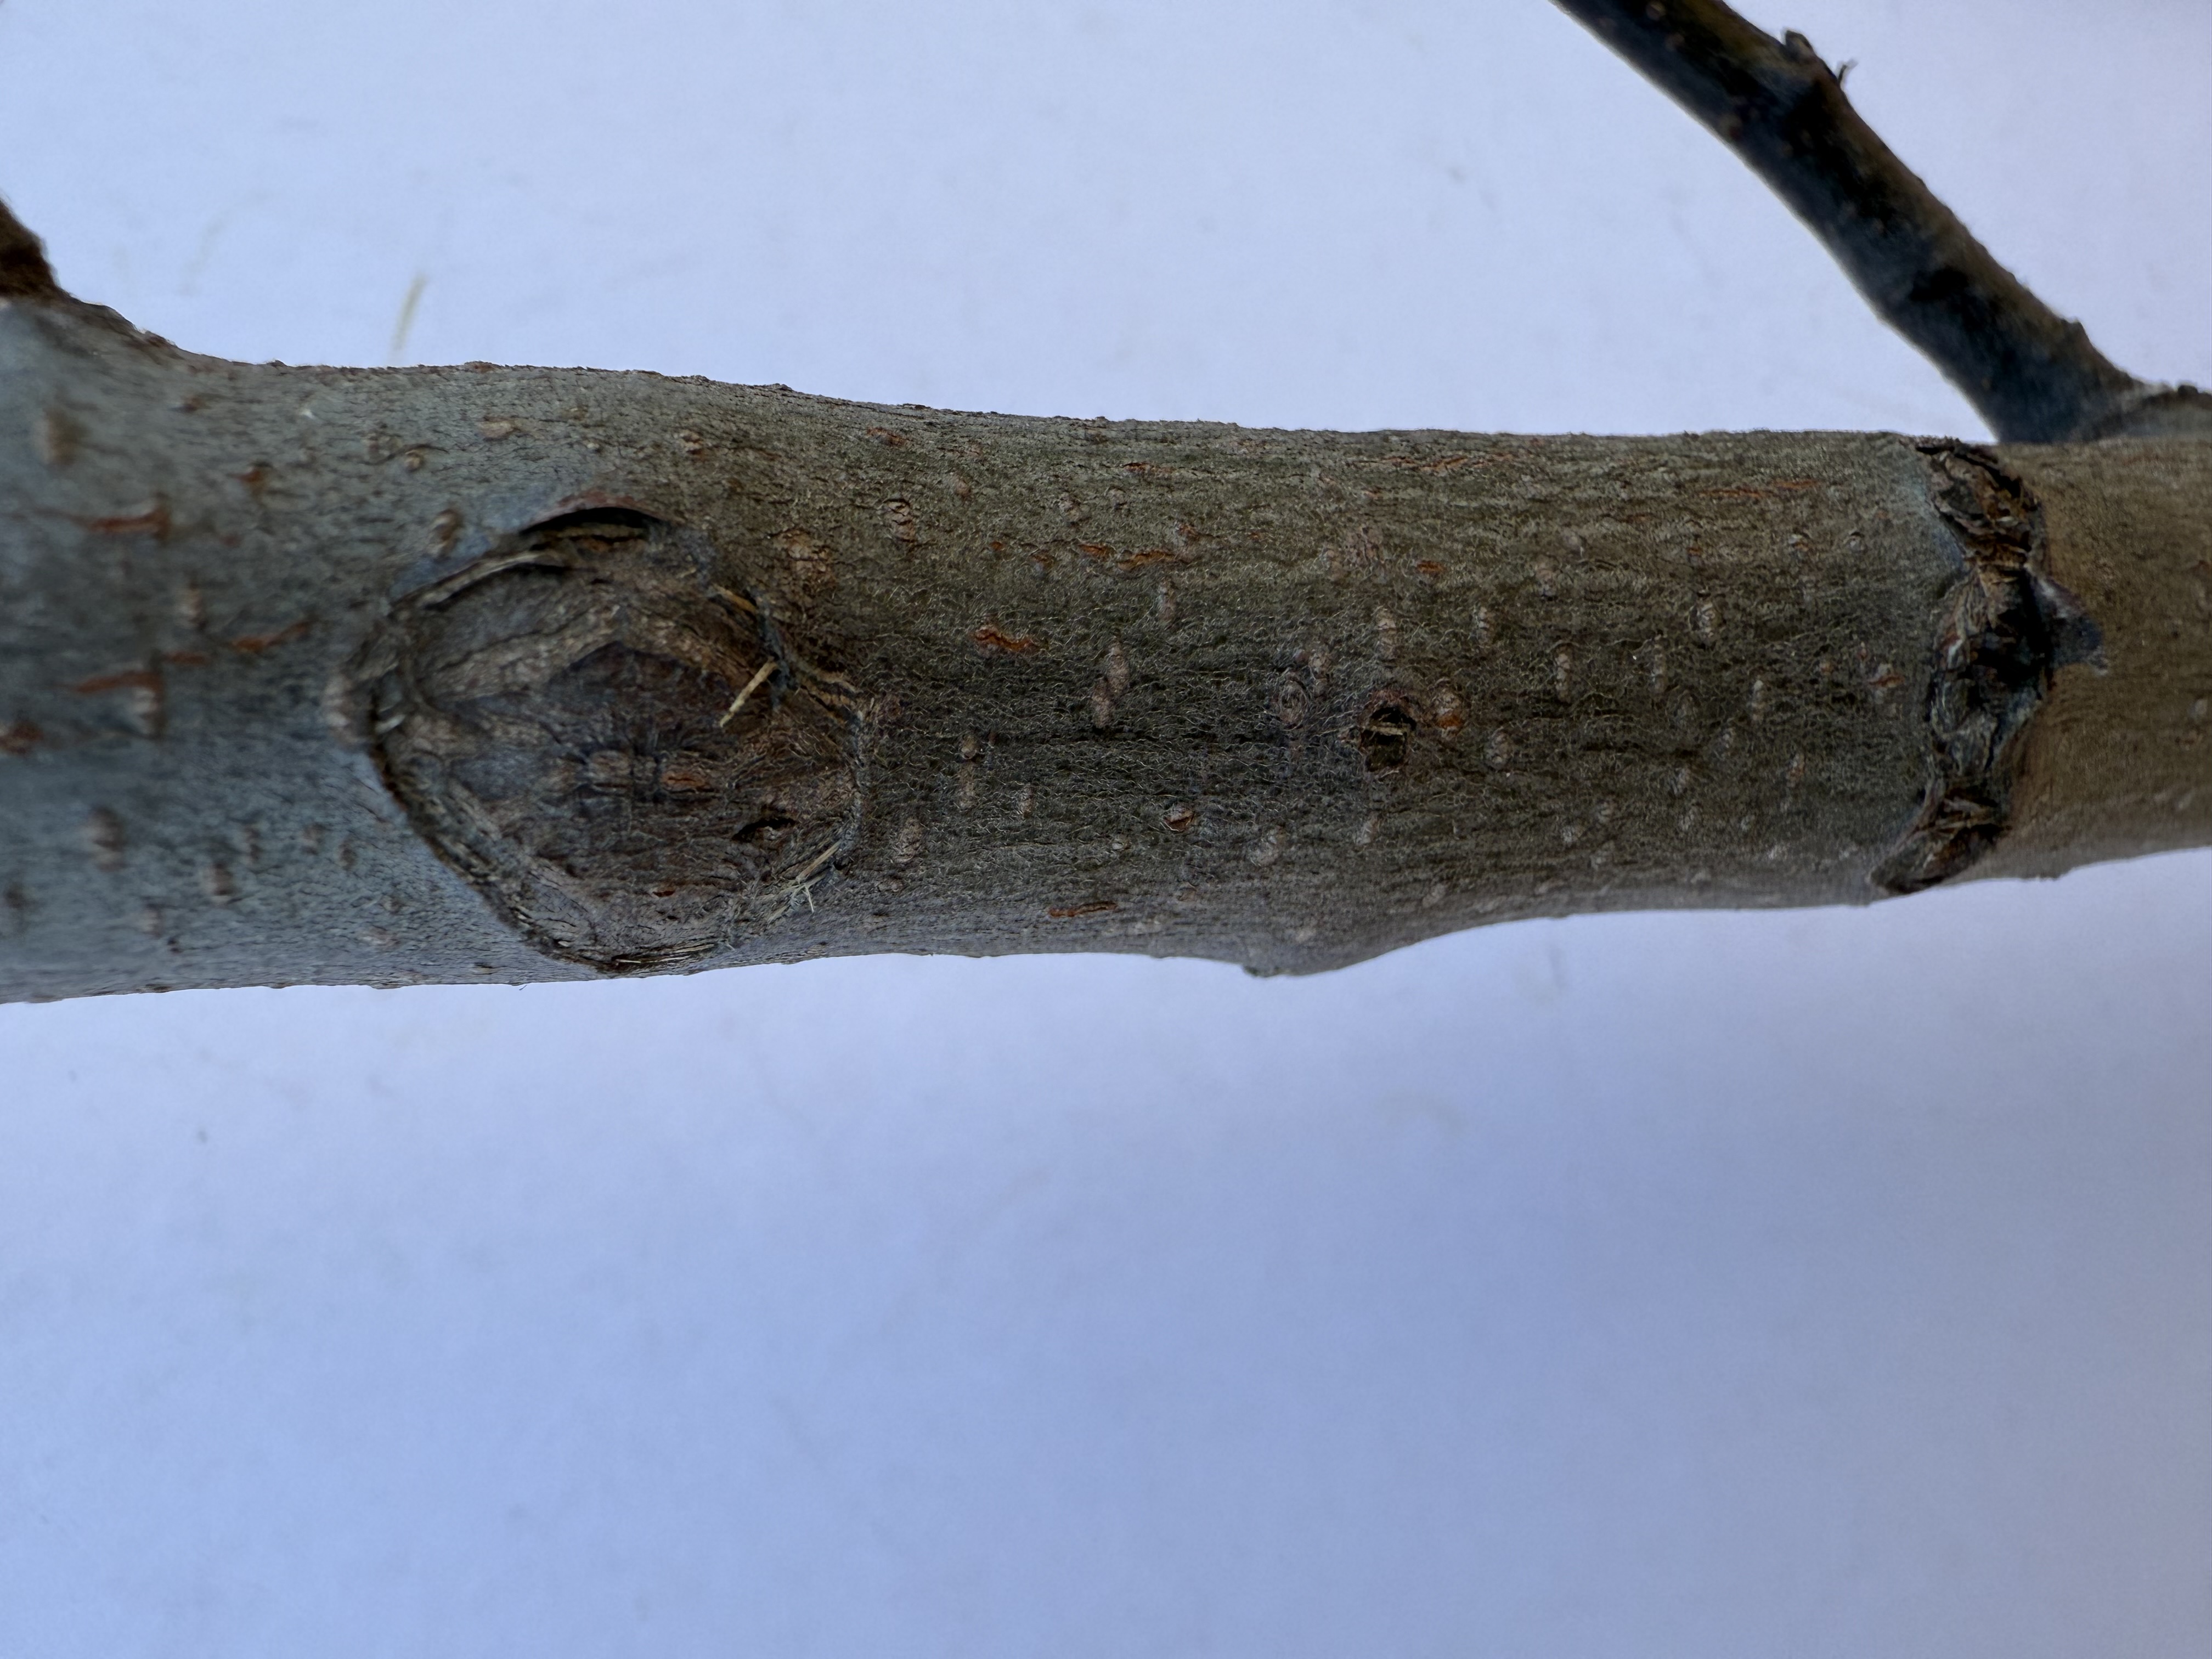
Variety: Esme Quince